Roberta Marquez

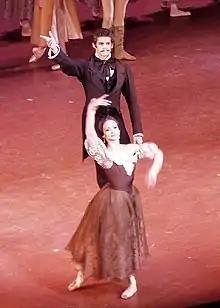
Roberta Marquez and Thiago Soares at the curtain call of "Onegin"

Roberta Marquez is a Brazilian ballet dancer who was a Principal Dancer with The Royal Ballet.